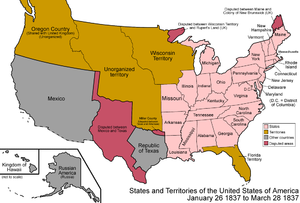
Cet article retrace la chronologie de l'évolution territoriale des États-Unis. Il liste les modifications géographiques intérieures et extérieures de ce pays.
Cette page concerne des événements d'actualité qui se sont produits durant l'année 1837 du calendrier grégorien aux États-Unis.